Identity document

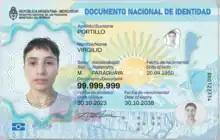
Current front side of Argentine DNI Card

In Moldova, identity cards have been issued since 1996. The first person to get identity card was former president of Moldova – Mircea Snegur. Since then, all the Moldovan citizens are required to have and use it inside the country. It cannot be used to travel outside the country; however, it is possible to pass the so-called Transnistrian border with it.